All Pakistan Women's Association

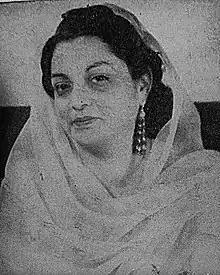
Begum Ra'ana Laiquat Ali Khan (Founder of APWA)

The All Pakistan Women's Association, or APWA, as it is commonly known, is a voluntary, non-profit and non-political Pakistani organisation whose fundamental aim is the promotion of moral, social and economic welfare of the women of Pakistan.